2012 Beijing SCO summit

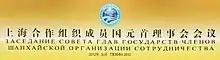

The 2012 SCO summit was the 12th annual summit of the Shanghai Cooperation Organisation.